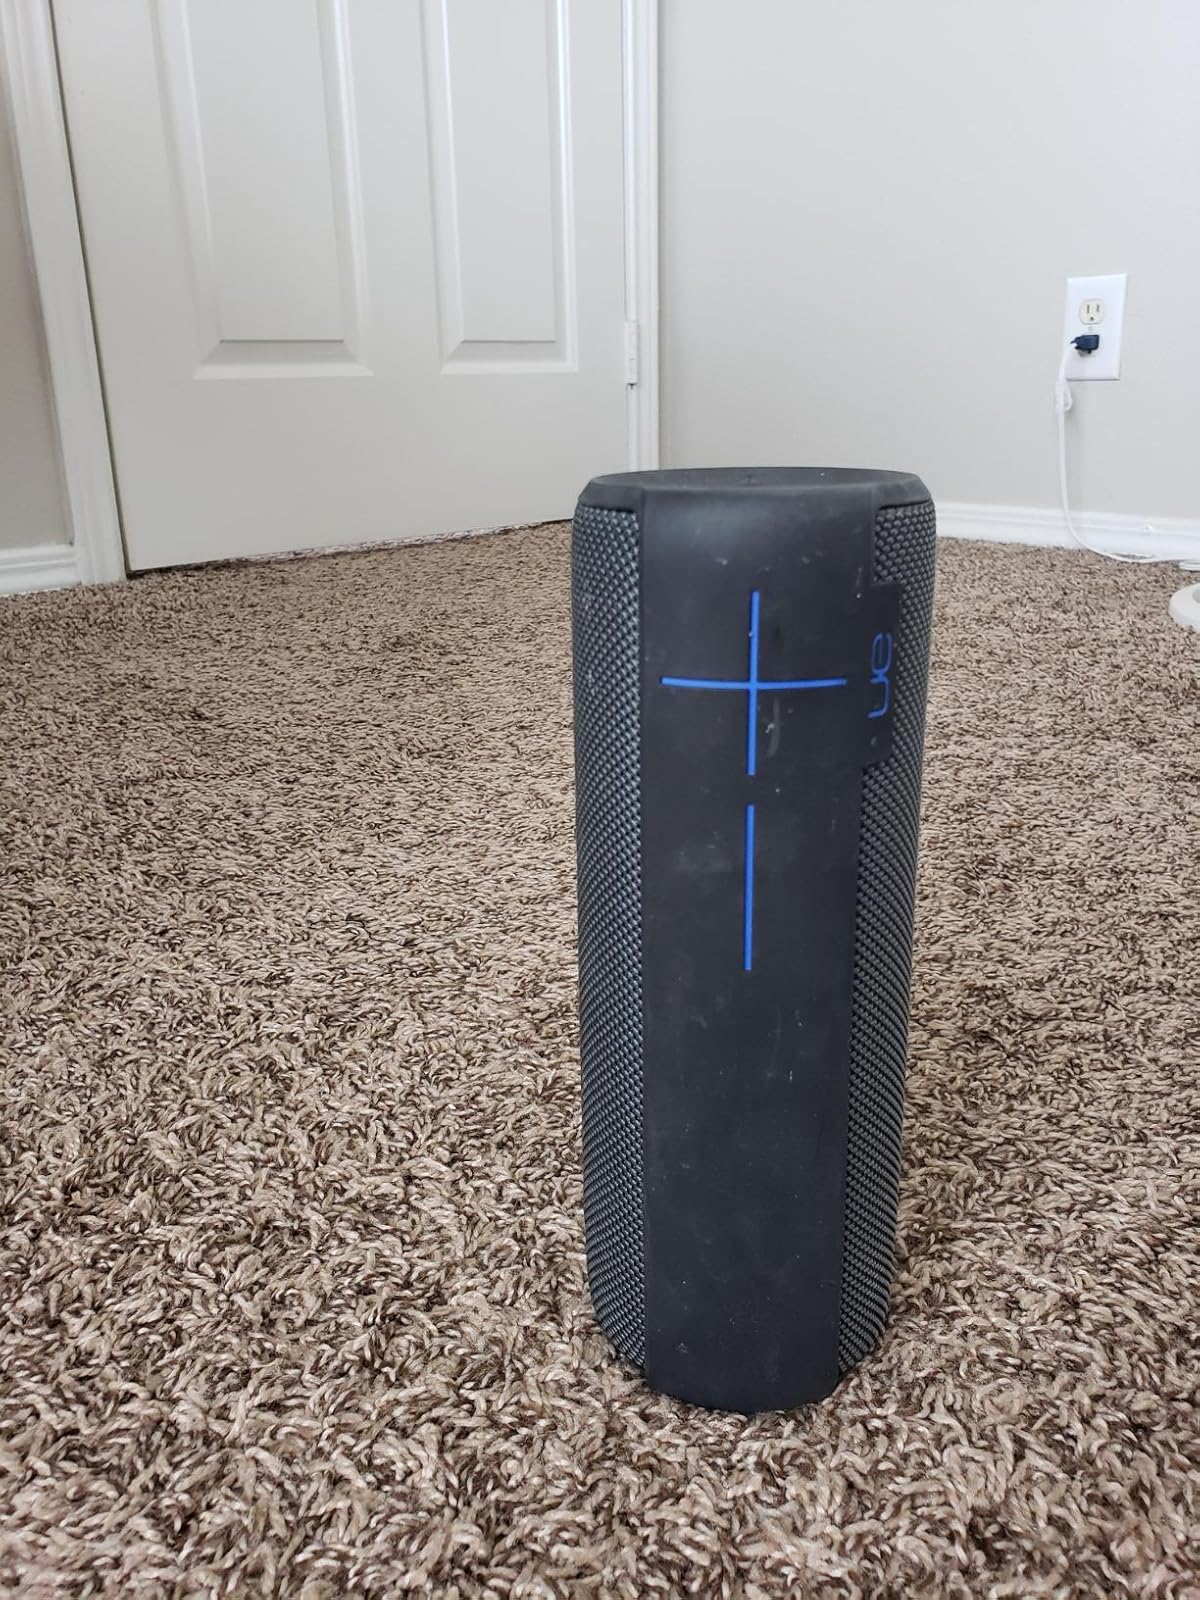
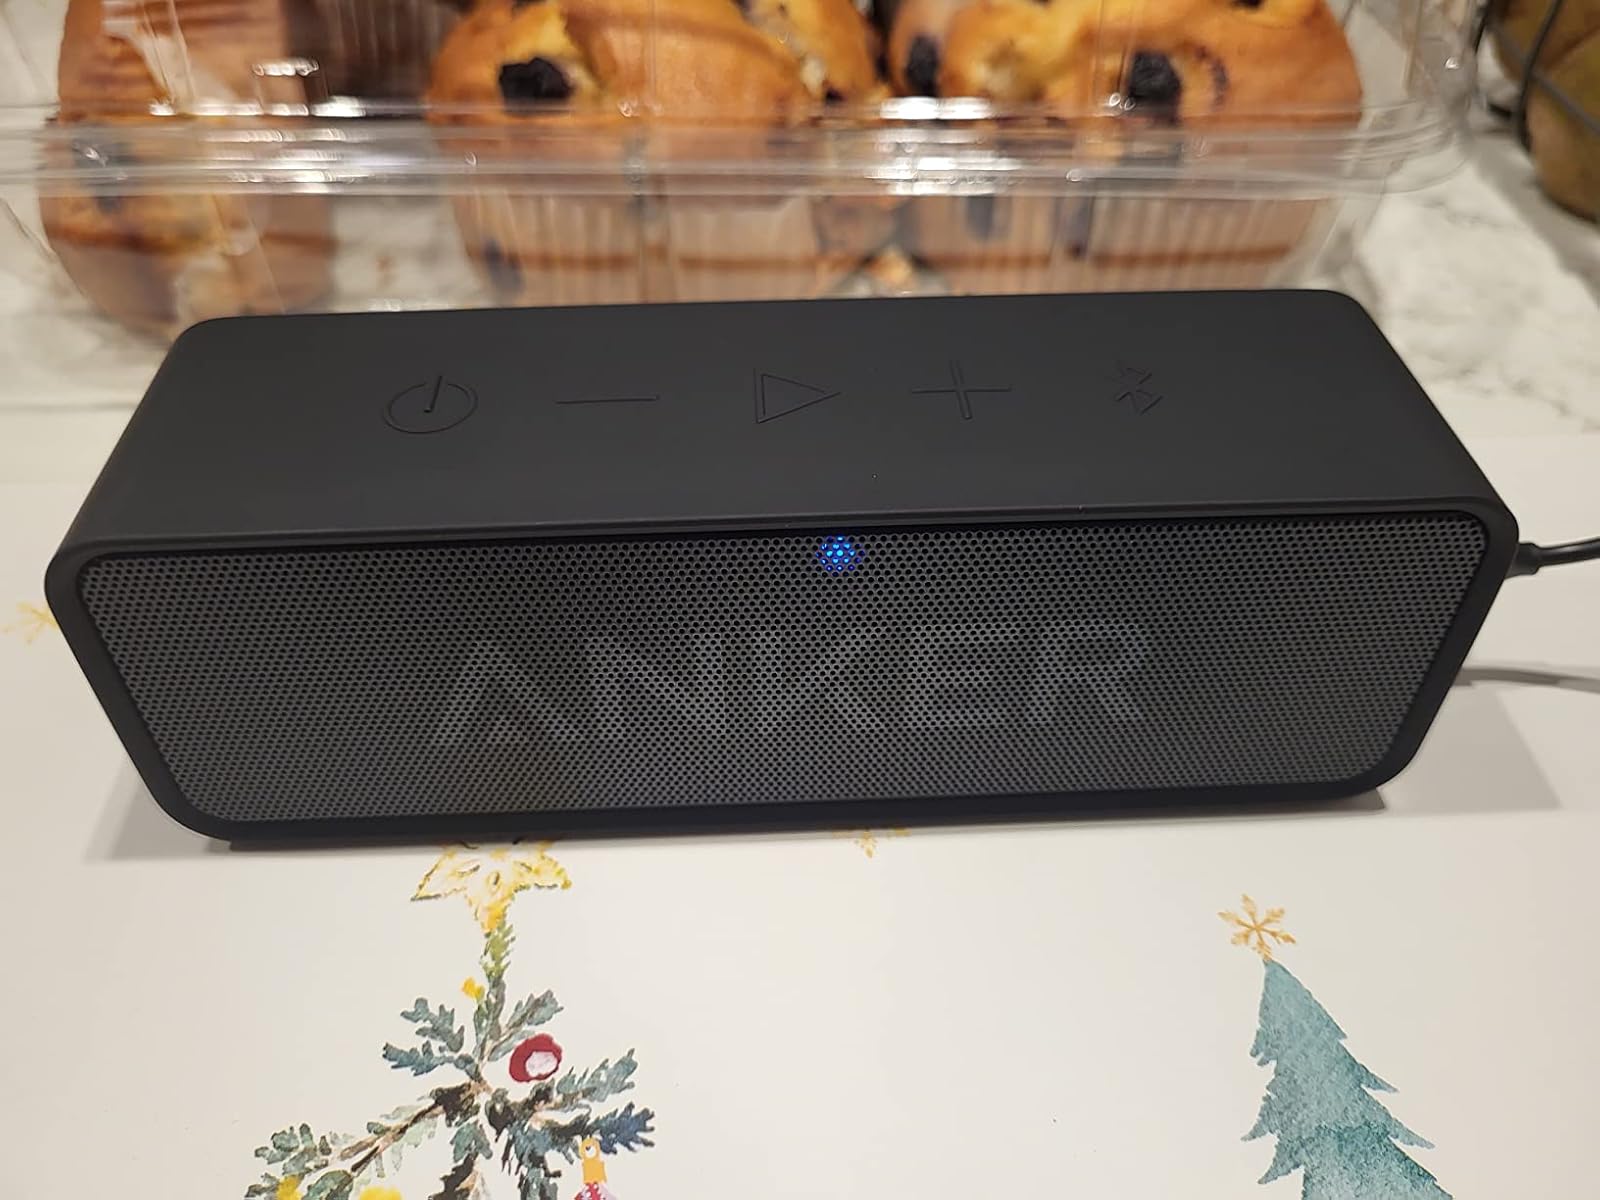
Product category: speaker
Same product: no